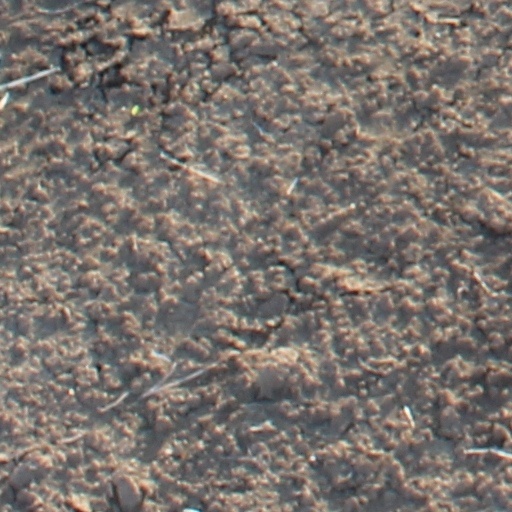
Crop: wheat